John Soane

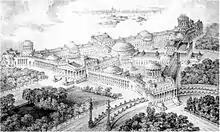
1821 Design for new Royal Palace probably on the site of Green Park London

In 1811, Soane was appointed as architect for Dulwich Picture Gallery, the first purpose-built public art gallery in Britain, to house the Dulwich collection, which had been held by art dealers Sir Francis Bourgeois and his partner Noel Desenfans. Bourgeois's will stipulated that the Gallery should be designed by his friend John Soane to house the collection. Uniquely the building also incorporates a mausoleum containing the bodies of Francis Bourgeois, and Mr and Mrs Desenfans. The Dulwich Picture Gallery was completed in 1817. The five main galleries are lit by elongated roof lanterns.